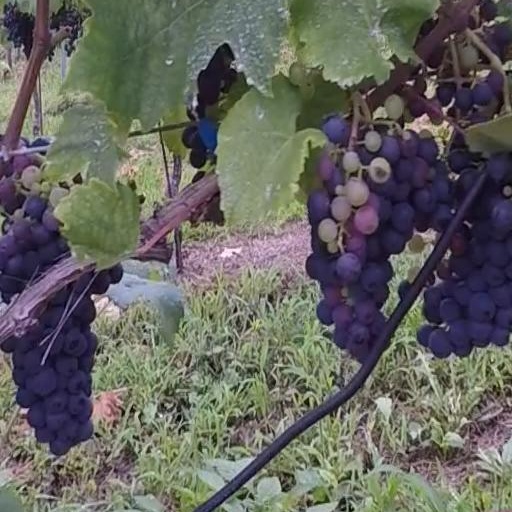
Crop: grape